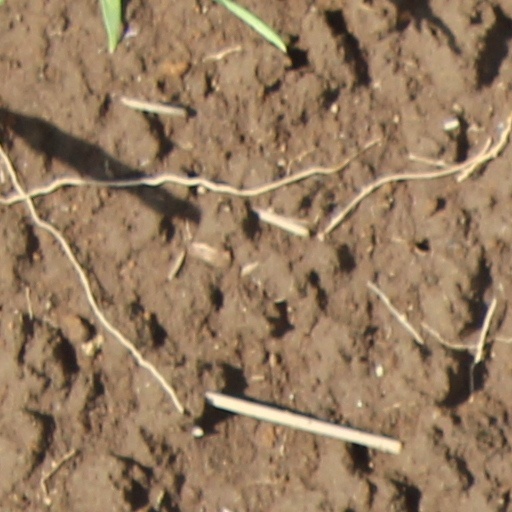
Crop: wheat